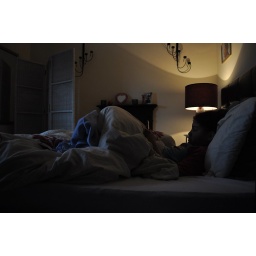
A tiny girl in a very big bed